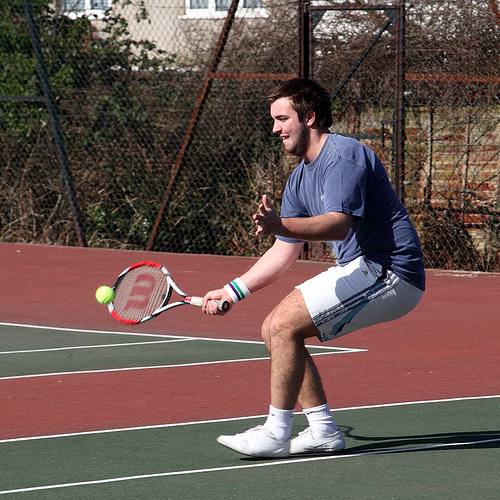
vận động viên nam tennis đang cầm vợt tennis đánh bóng